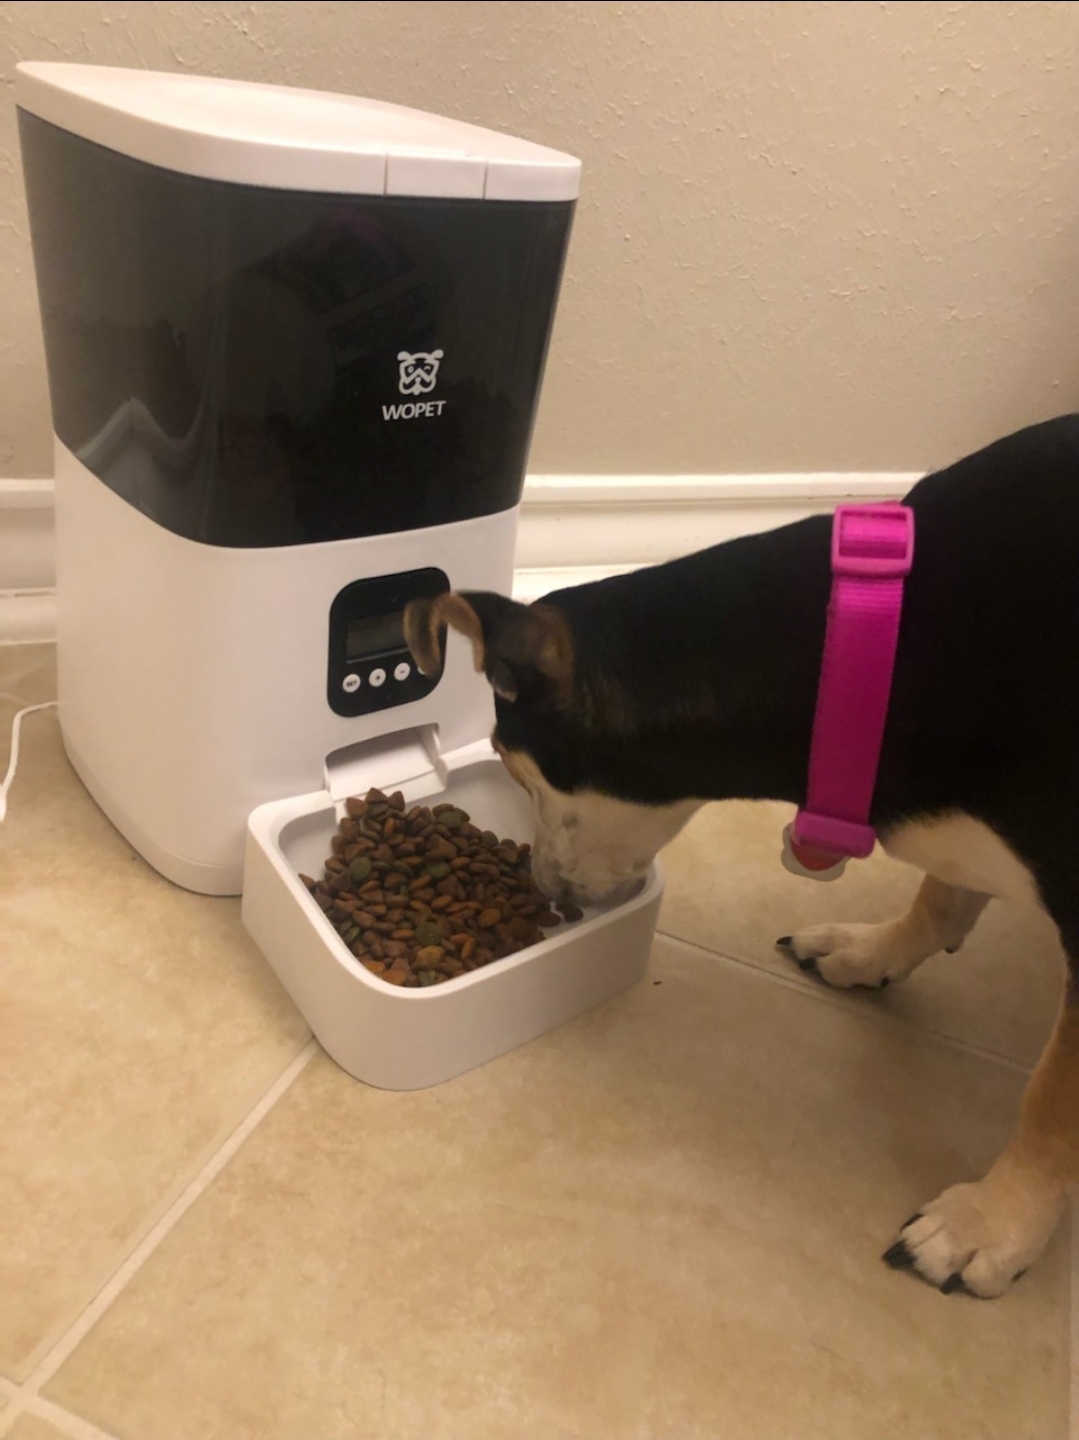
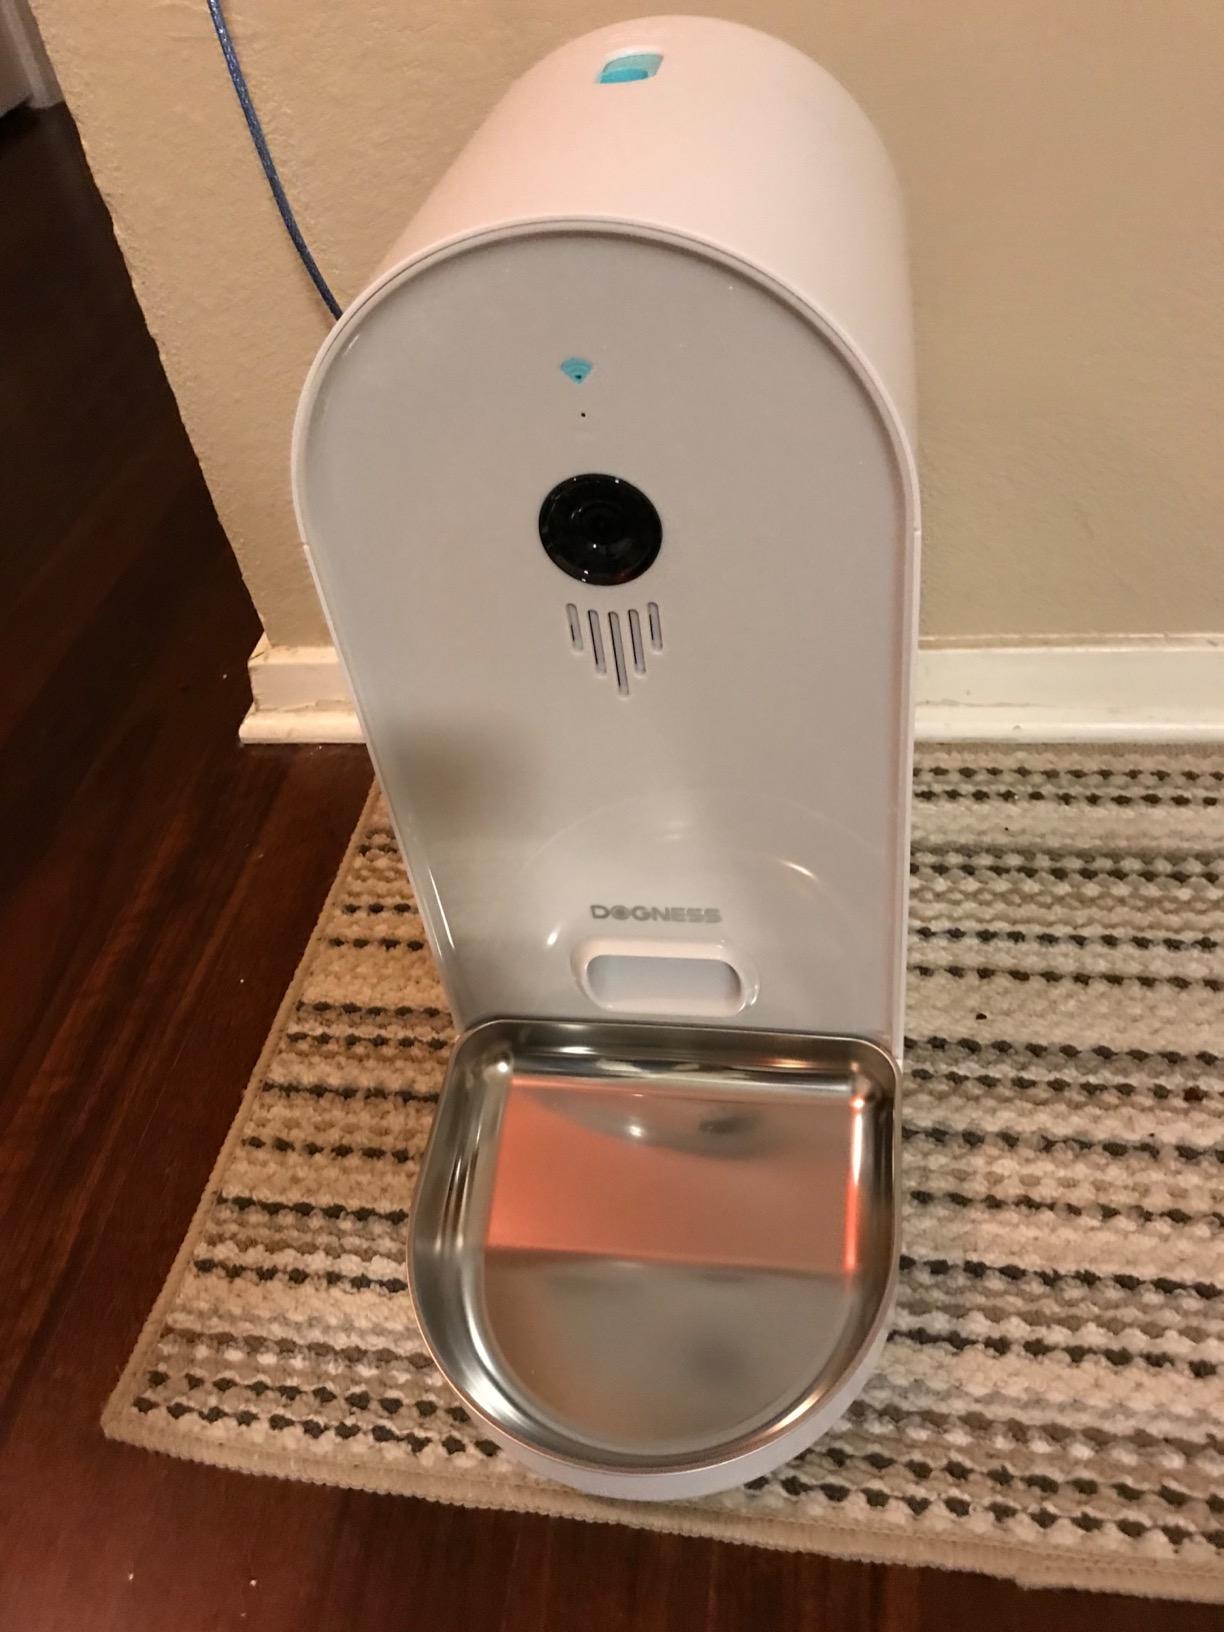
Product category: items_feeder
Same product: no